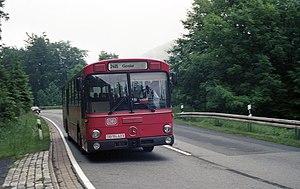
La plaque d'immatriculation allemande est un dispositif permettant l'identification des véhicules du parc automobile allemand.